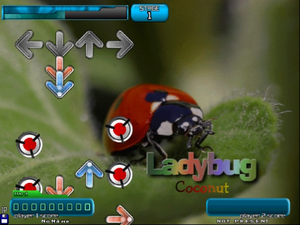
StepMania
StepMania er en emulator af spillet ved navn Dance Dance Revolution. Dance Dance Revolution har sin oprindelse i Asien, og går ud på at man står på en plade med 4, 6 eller 8 felter. På en computerskærm kører der nogle pile op, og når de passerer et bestemt punkt skal man med foden trykke den vej pilen peger. Pilene følger som regel en bestemt rytme, der kommer fra baggrundsmusikken.